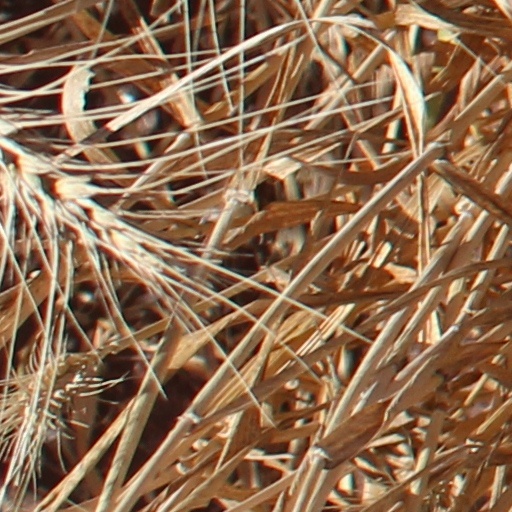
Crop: wheat